Chassahowitzka Wildlife Management Area

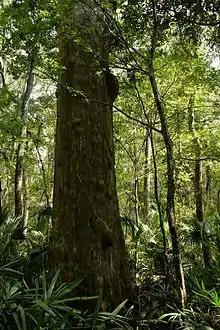
An old growth cypress stands in a remote section of Chassahowitzka Wildlife Management Area.

Chassahowitzka WMA, in conjunction with neighboring Chassahowitzka National Wildlife Refuge, protects the largest continuous block of habitat in this region of Florida. The property is expansive enough to house a remnant population of Florida black bear, although this population is threatened by fragmentation. Other wildlife includes gopher tortoises, Sherman's fox squirrel, and many imperiled snake species. Underwater caves house populations of troglobitic invertebrate species.